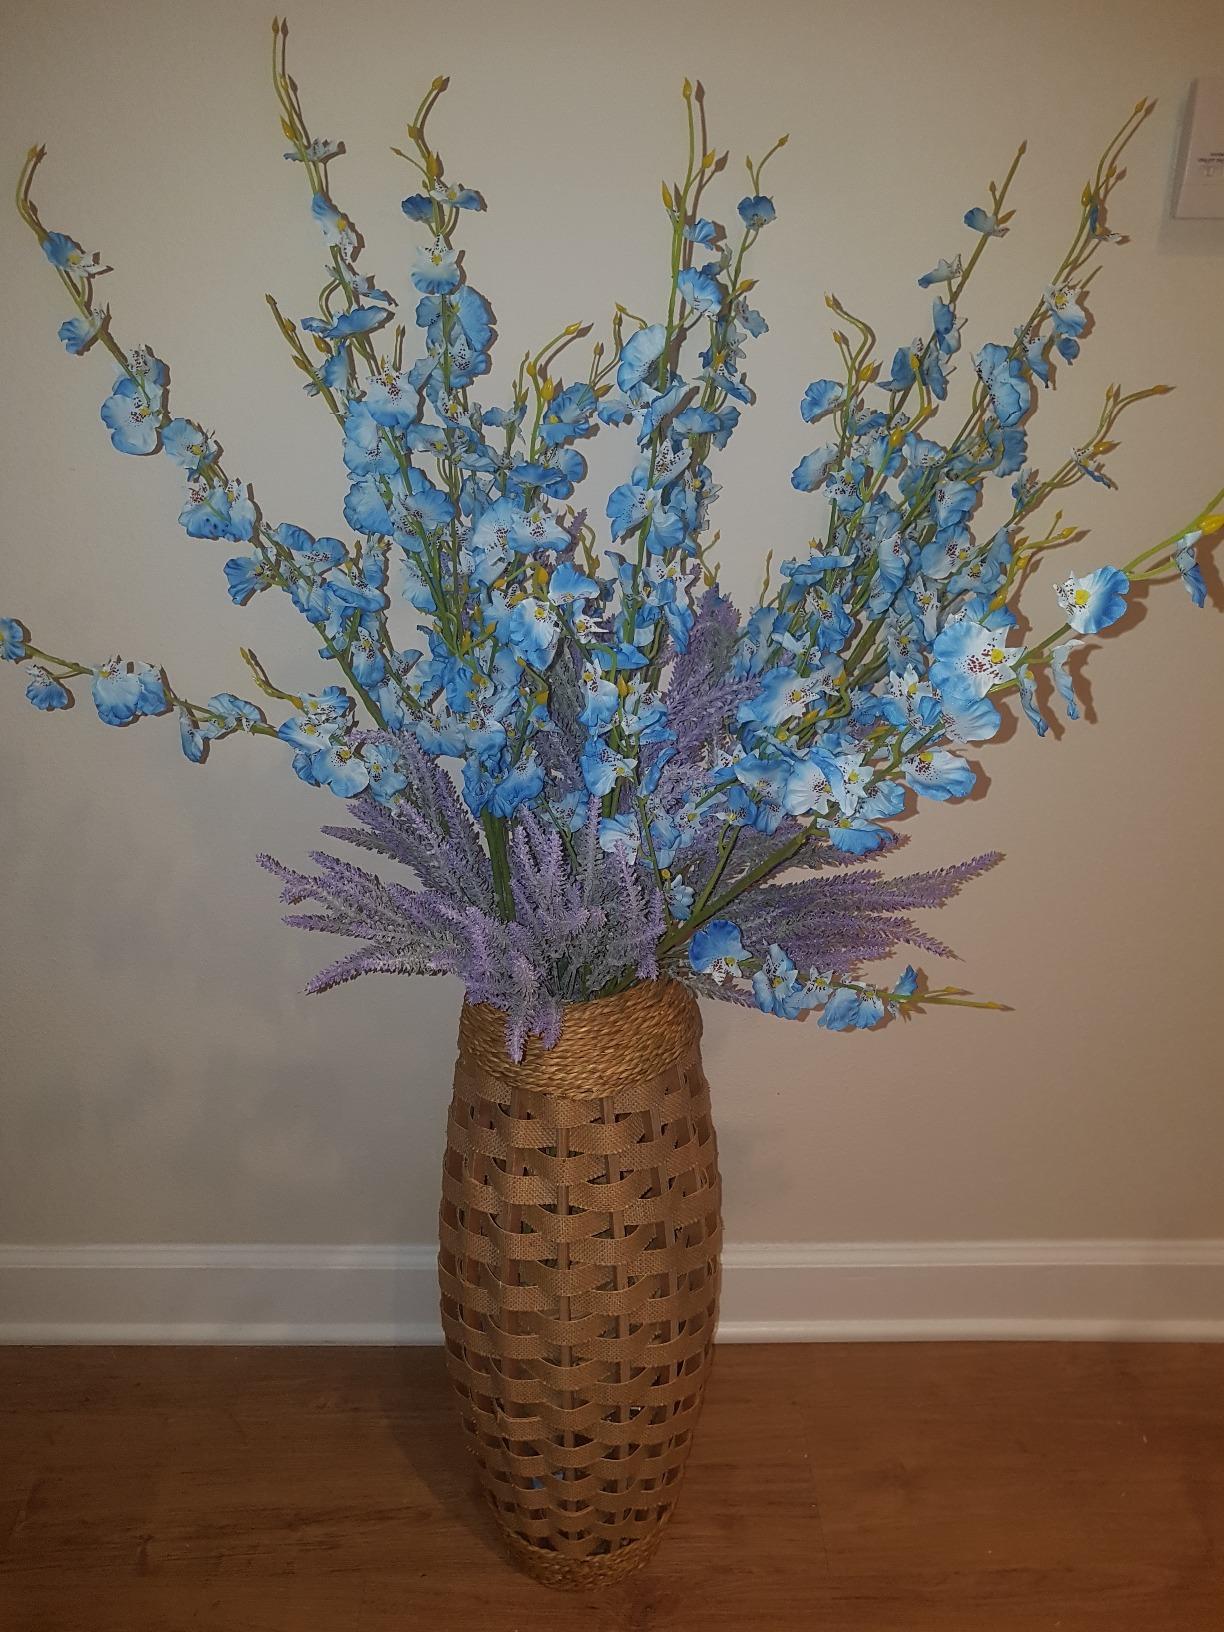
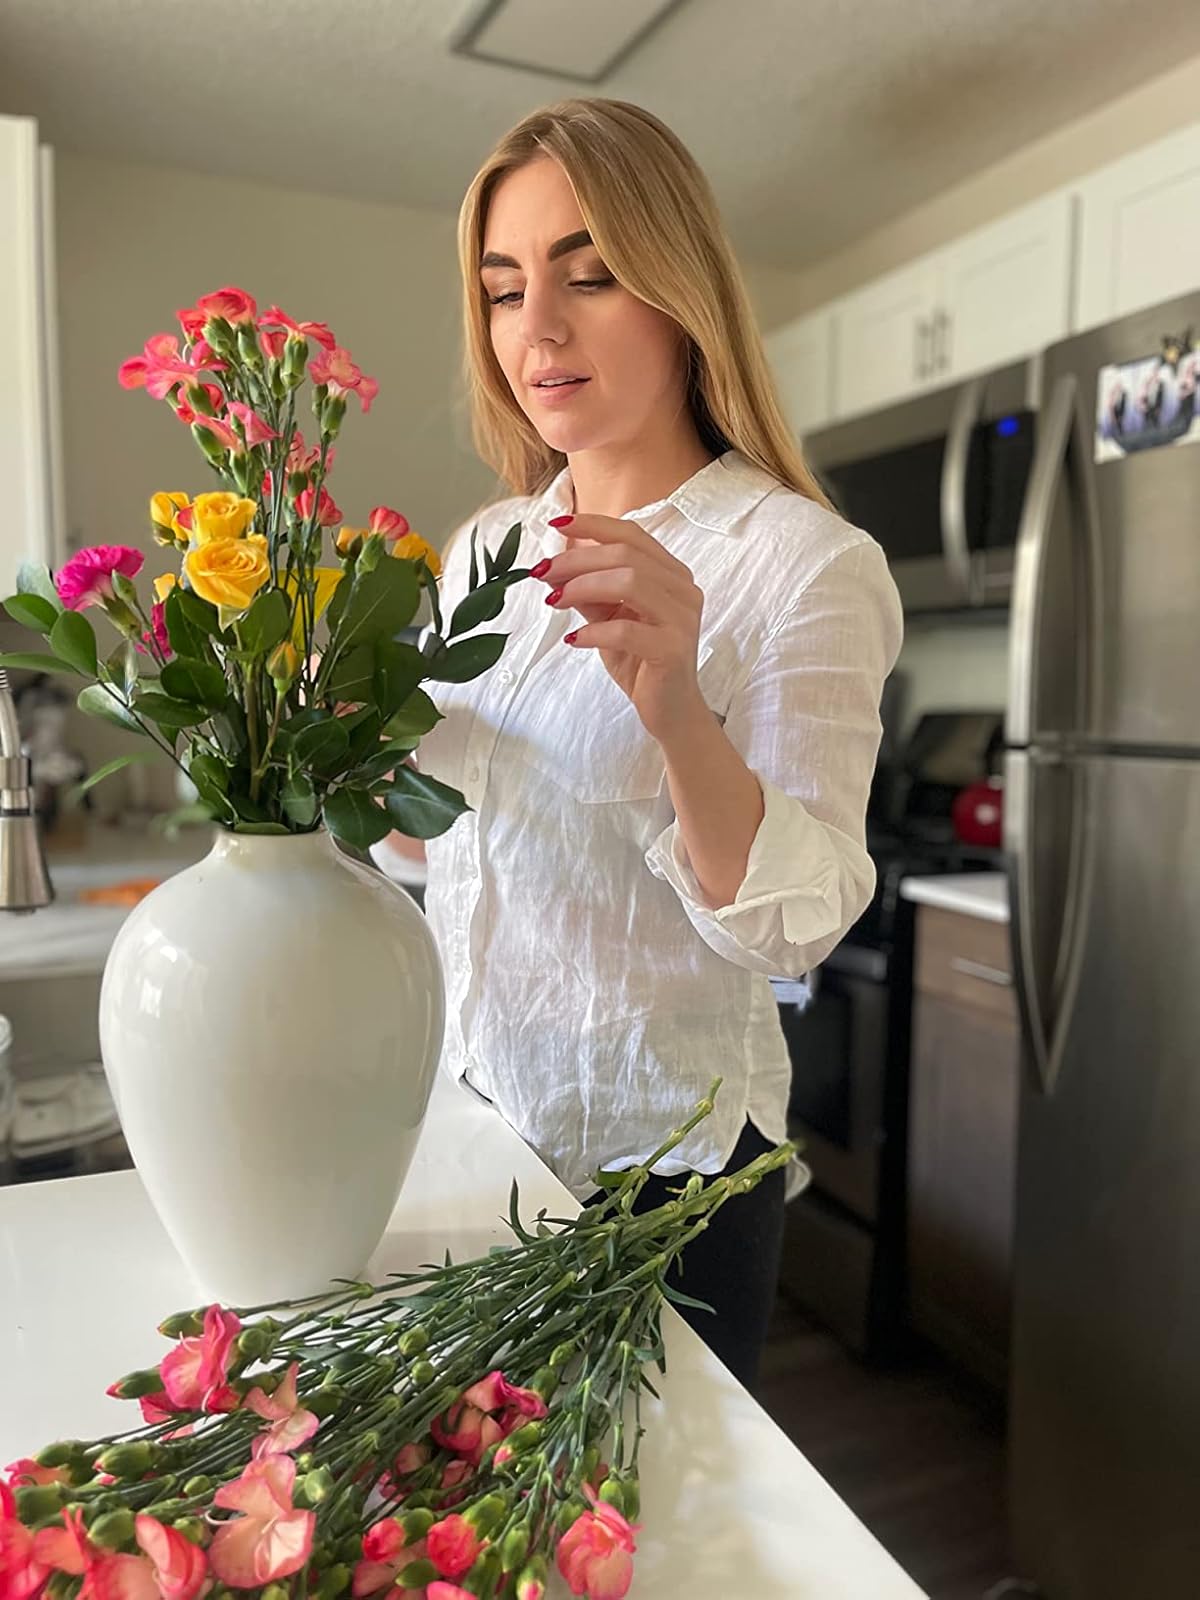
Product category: vase
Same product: no